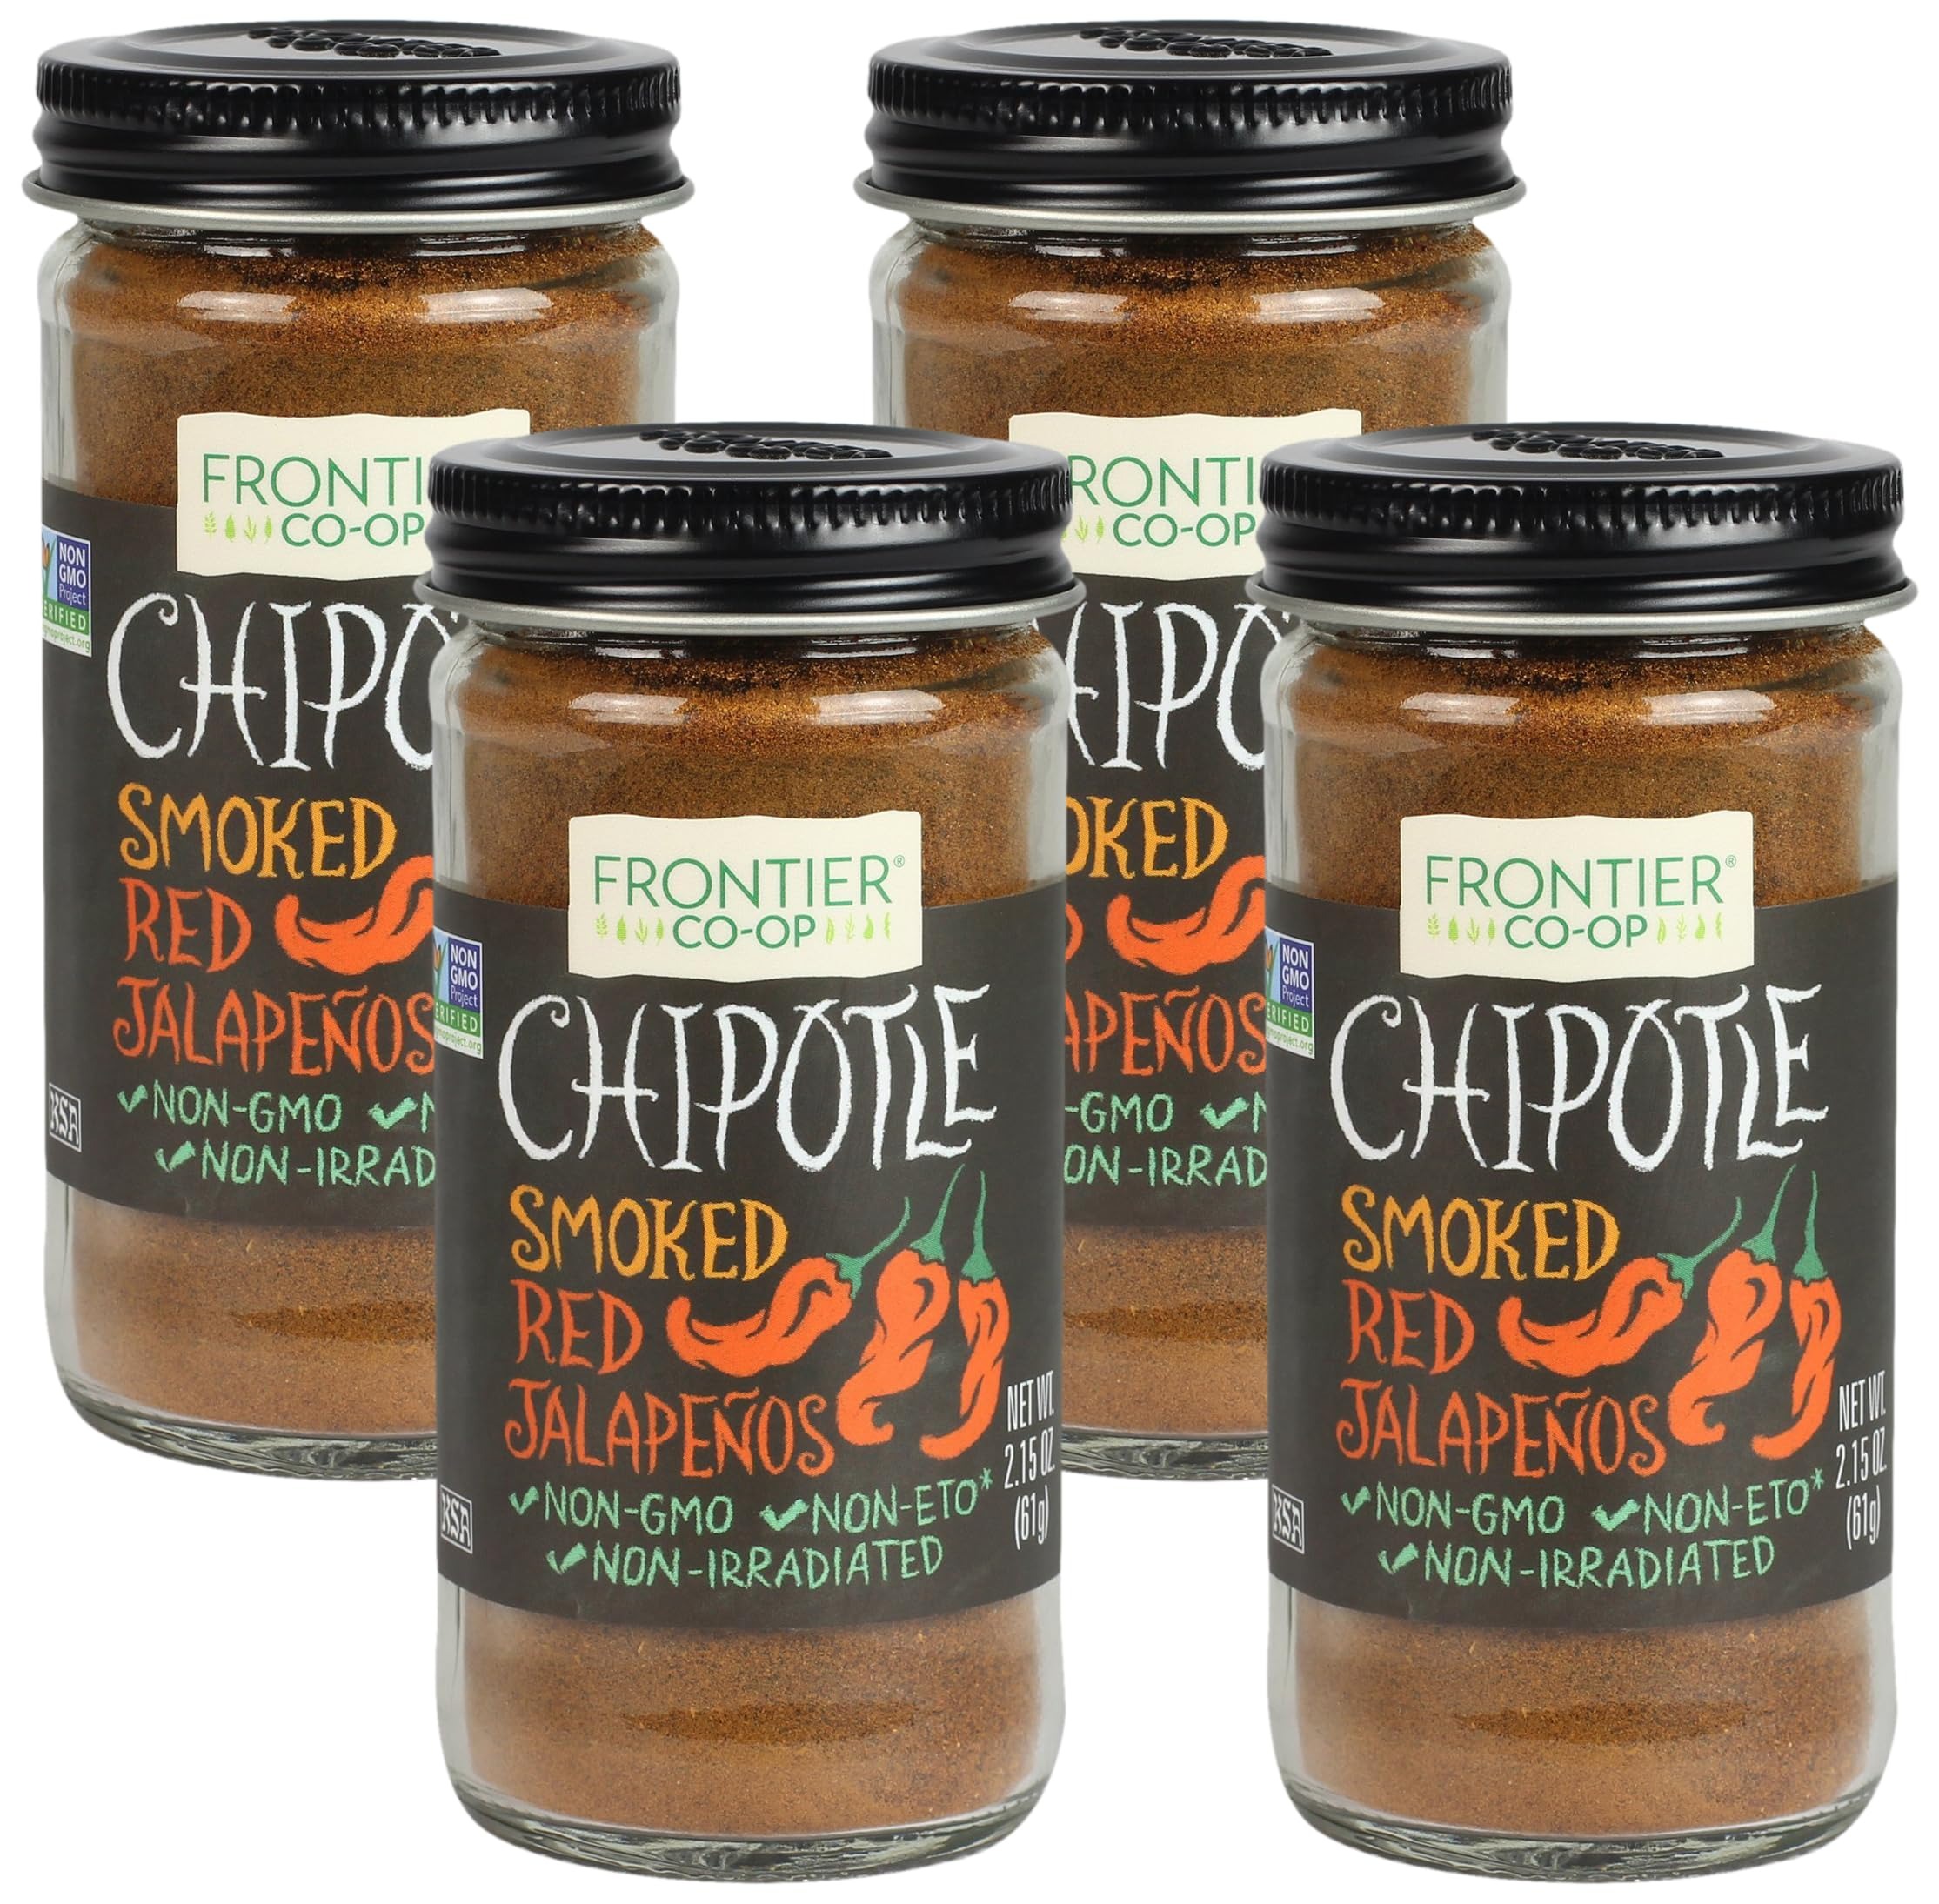
Item Name: Frontier Ground Bottle, Chipotle, 2.15 Ounce (Pack of 4)
Bullet Point: Allergen Information: Abalone_Free
Value: nan
Unit: None

Price: 32.465